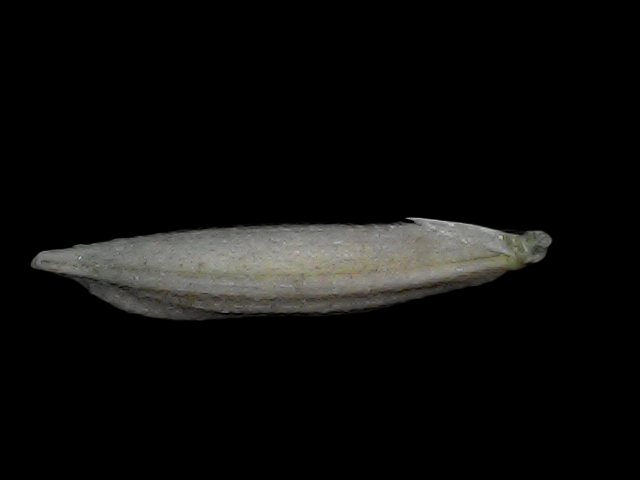
Rice variety: Bd57